Giuseppe Bertini

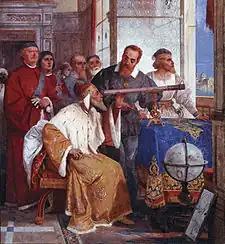
Fresco by Bertini of Galileo showing the Doge of Venice how to use the telescope

He studied at the Brera Academy under Luigi Sabatelli and Giuseppe Bisi, and in 1845 was awarded the "Gran premio di pittura dell'Accademia di Brera" on the strength of a picture of the meeting between "Dante and Fra Ilario". He also painted the "Triumphal entry of the allied sovereigns into Milan after the Battle of Magenta" (after 1859). He also painted frescoes on a vaulted room of the residence of the Puricelli Guerra, representing the great men of the Middle Ages, backgrounded against perspectives of Gothic architecture.